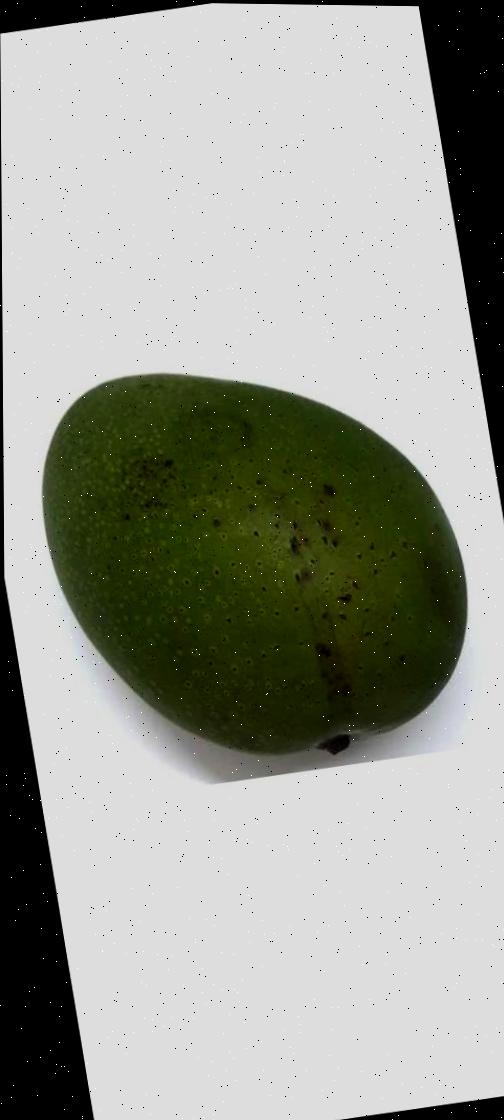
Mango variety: Ashshina Zhinuk